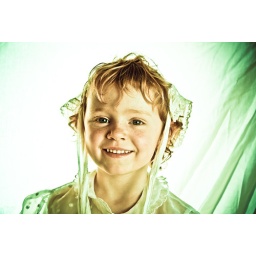
Trying out the green against the red hair.